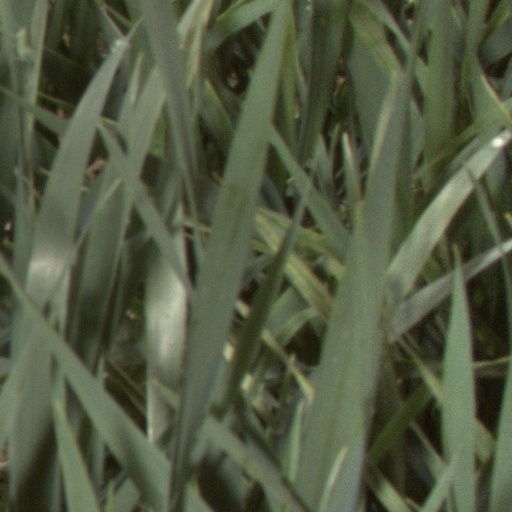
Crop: wheat